Questionnaire construction

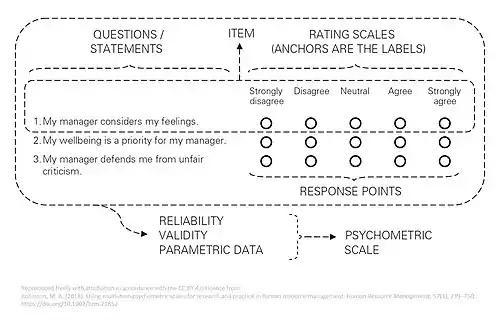
Labelled example of a multi-item psychometric scale as used in questionnaires

Within social science research and practice, questionnaires are most frequently used to collect quantitative data using multi-item scales with the following characteristics: